BDSM

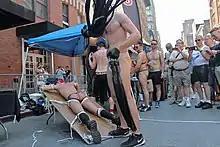
Flogging of the bare buttocks as seen in this New York street fair is a common practice in BDSM.

Some BDSM practitioners prefer a code of behaviour that differs from SSC. Described as "risk-aware consensual kink" (RACK), this code shows a preference for a style in which the "individual" responsibility of the involved parties is emphasized more strongly, with each participant being responsible for their own well-being. Advocates of RACK argue that SSC can hamper discussion of risk because no activity is truly "safe", and that discussion of even low-risk possibilities is necessary for truly informed consent. They further argue that setting a discrete line between "safe" and "not-safe" activities ideologically denies consenting adults the right to evaluate risks versus rewards for themselves; that some adults will be drawn to certain activities regardless of the risk; and that BDSM play—particularly higher-risk play or edgeplay—should be treated with the same regard as extreme sports, with both respect and the demand that practitioners educate themselves and practice the higher-risk activities to decrease risk. RACK may be seen as focusing primarily upon awareness and informed consent, rather than accepted safe practices.